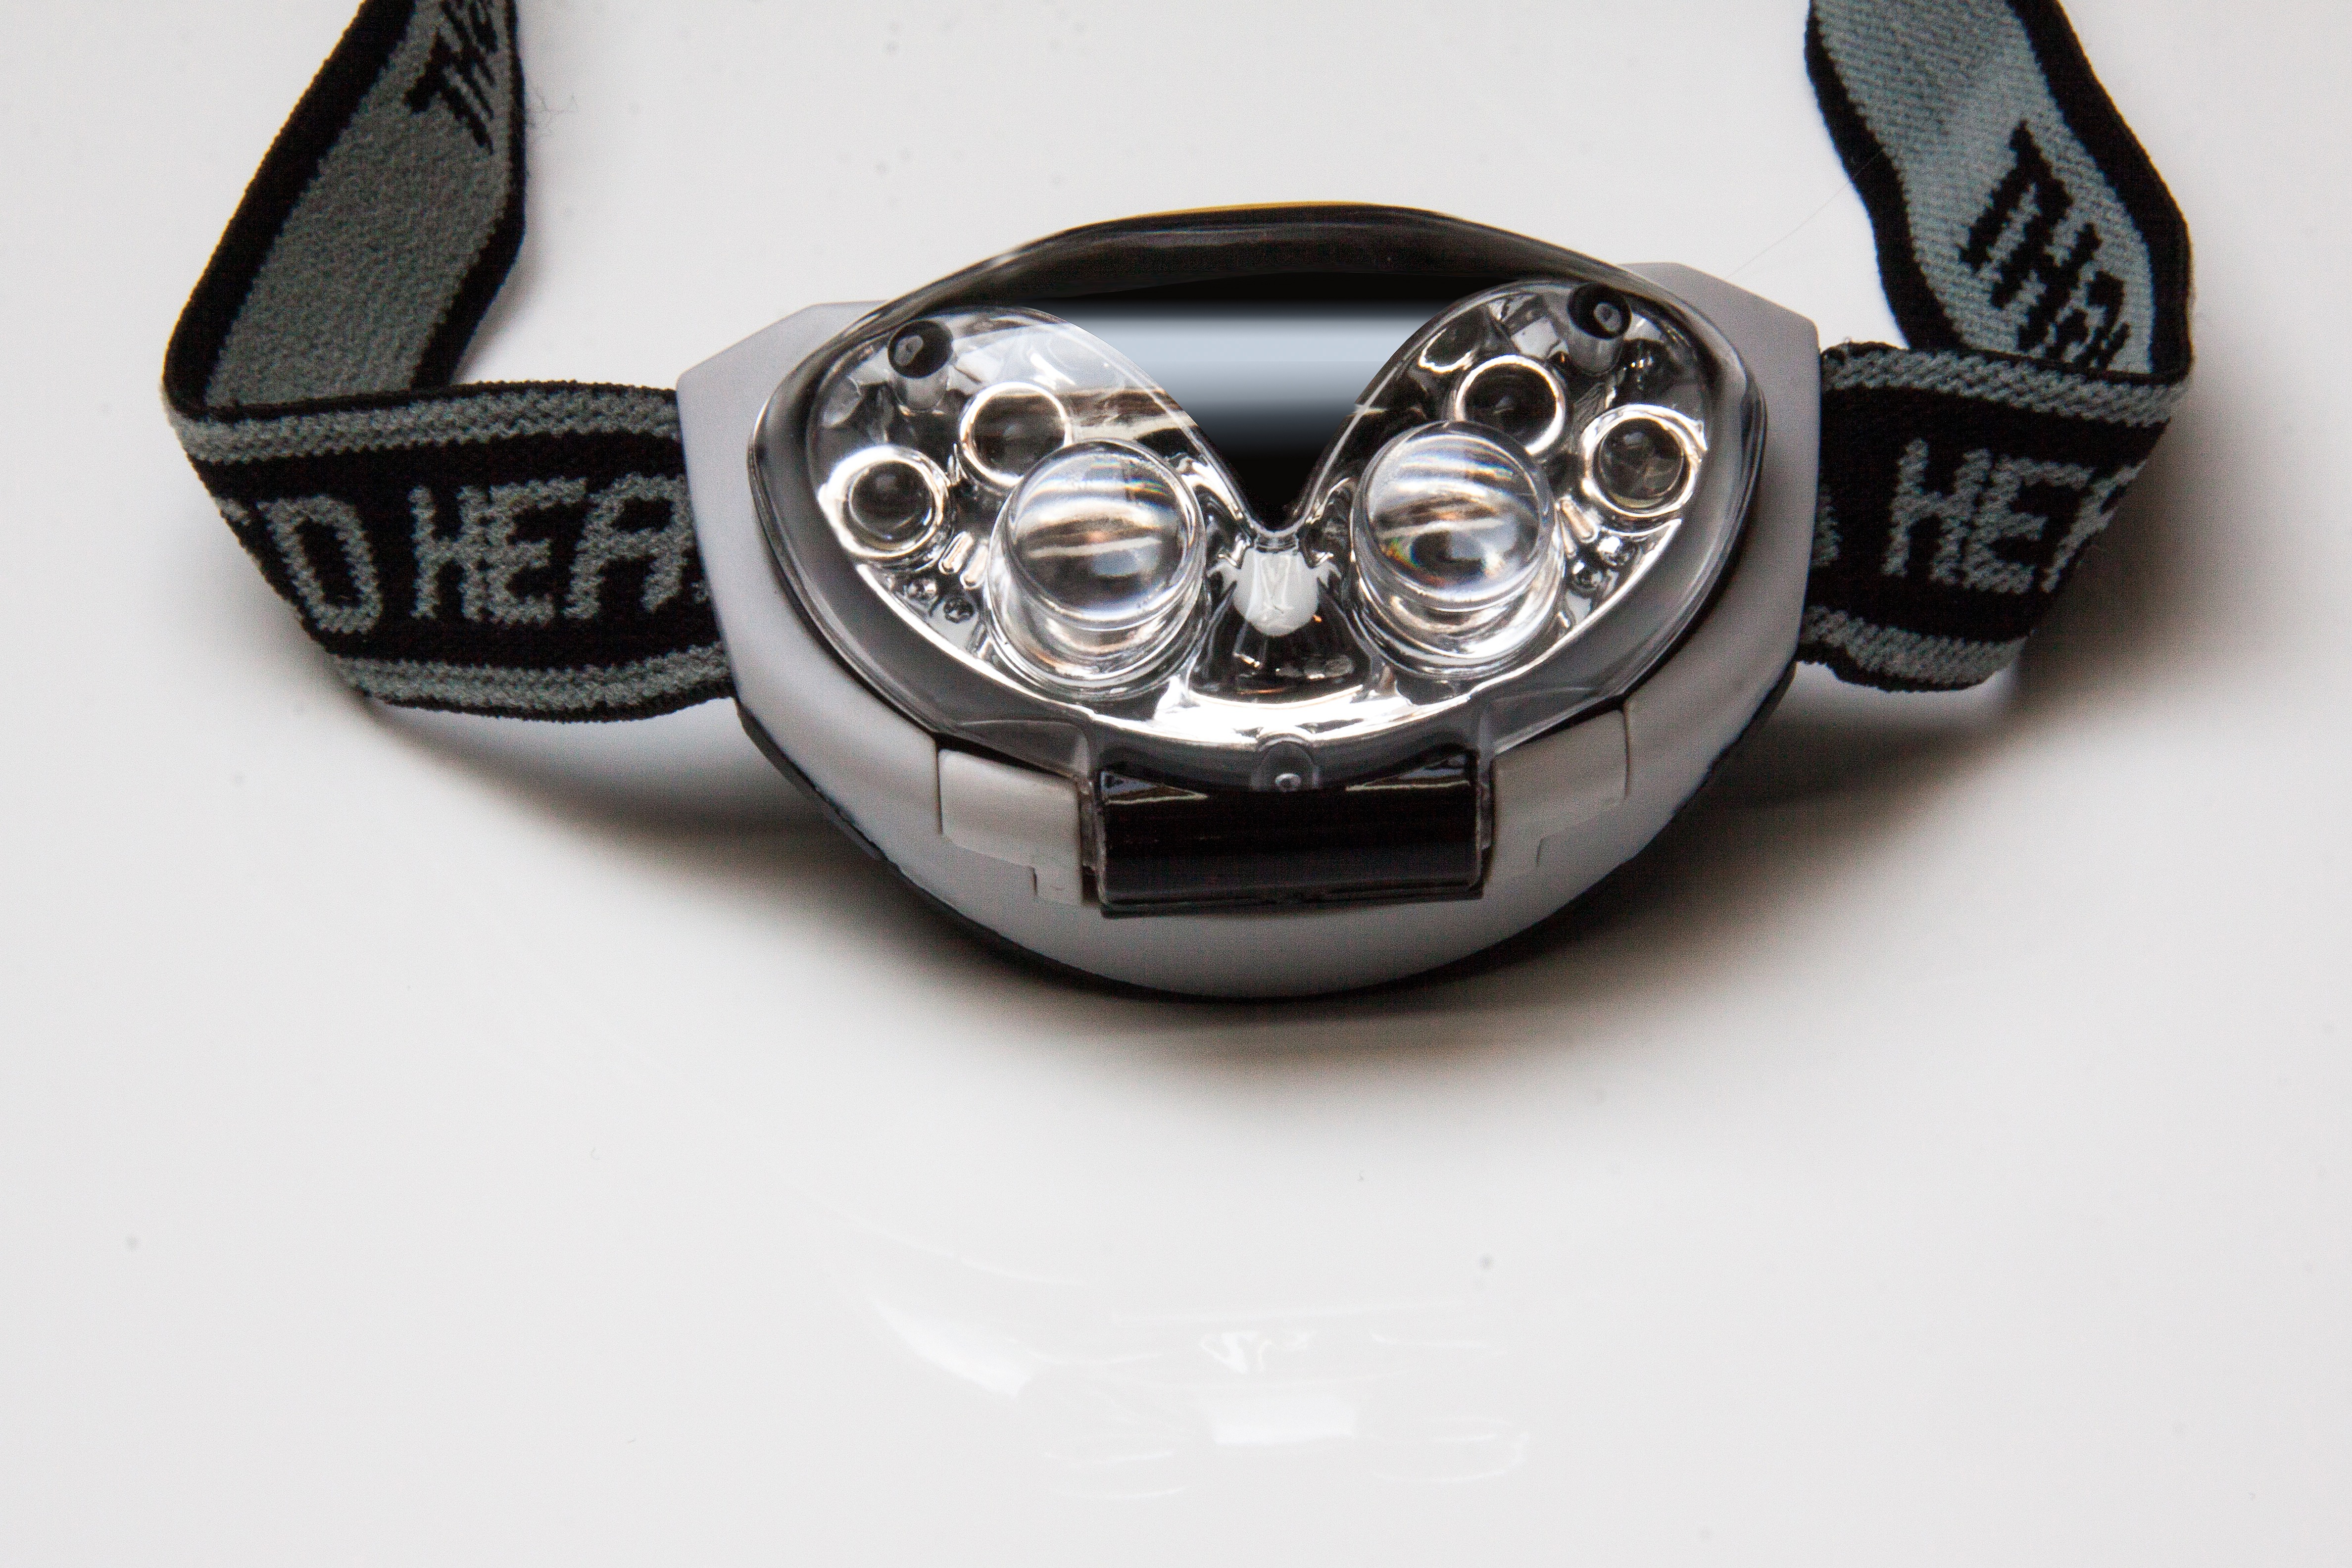
mobile, watch, hand, light, steering wheel, security, illuminated, headlamp, cycling, goggles, light source, rubber band, led technology, circular lighting, speleology, fashion accessory, automotive lighting, head lamp, mains independent, hands free, field of vision, leisure area